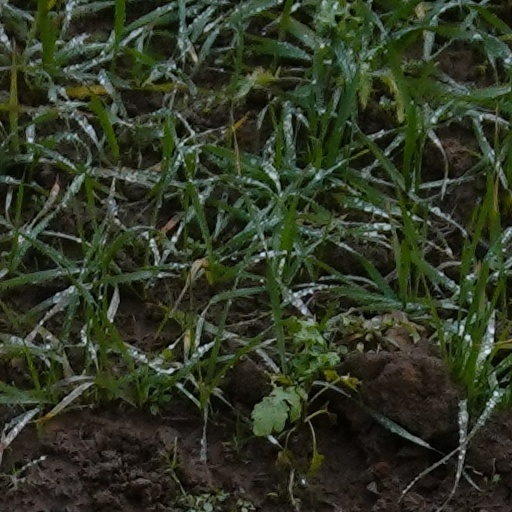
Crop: wheat